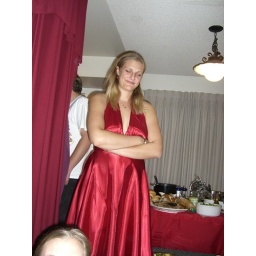
Konnie in her red dress